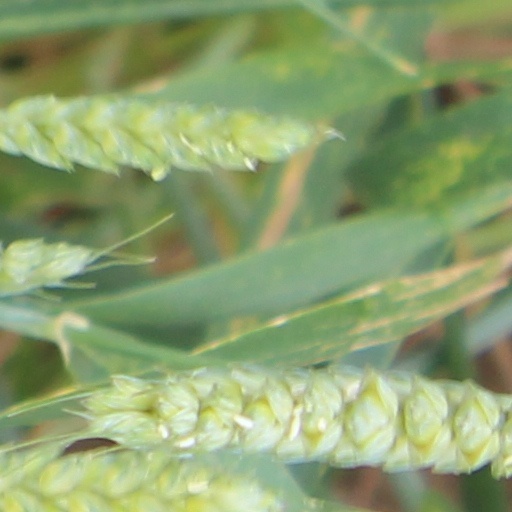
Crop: wheat